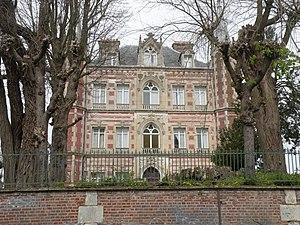
Château d'Ercuis
Ercuis est une commune française située dans le département de l'Oise en région Hauts-de-France.
Cet article recense de manière non exhaustive les châteaux, maisons fortes, mottes castrales, situés dans le département français de l'Oise. Il est fait état des inscriptions et classements au titre des monuments historiques, ainsi que de l'inscription au pré-inventaire des jardins remarquables.